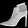
Label: Ankle boot